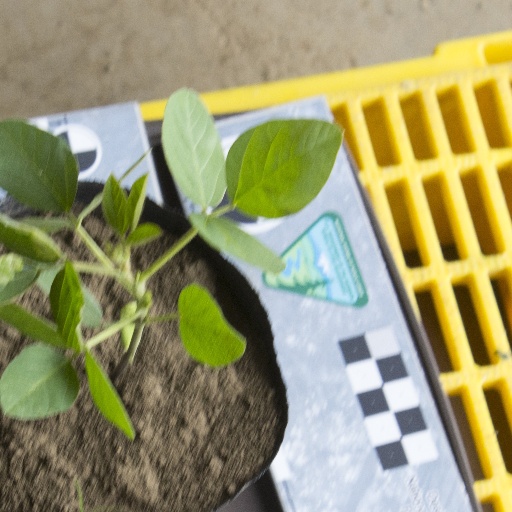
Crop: soybean